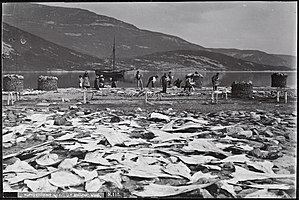
Lofotenfiskeriets historie / Den sorte død, opgang og krisetider / Nye opgangstider med klipfisk
Tørring af klipfisk i Saltdal i slutningen af 1800-tallet. I baggrunden ses klipfisk lagt op i karakteristiske cylindriske stabler. På toppen lægges et kegleformet tag for at beskytte mod regn.